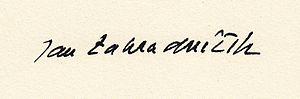
Jan Zahradníček est un poète tchécoslovaque né le 17 janvier 1905 et décédé le 10 octobre 1960. Après le coup d'Etat communiste de 1948, il est emprisonné à cause de ses opinions et de sa foi catholique. Arrêté en juin 1951, il est condamné à treize ans de prison. Libéré au bout de huit ans à cause de sa santé précaire, il meurt peu après son amnistie. Père de trois enfants, il perd ses deux filles pendant son incarcération. Ses écrits seront peu à peu réhabilités en 1966, puis de nouveau quasi interdits après le Printemps de Prague. Il faudra attendre 1989 pour que ses livres soient réellement diffusés et partiellement traduits à l'étranger.